Mickey Finn (comic strip)

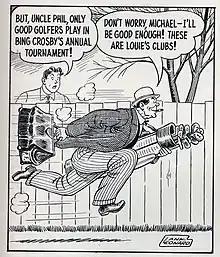
Uncle Phil in a cartoon created for the program for Bing Crosby's annual golf tournament in 1956

When the strip began, Mickey worked at the Schultz Soap Company, but after he caught a runaway steer, he was given a chance to take a police physical exam. Mickey lived with his widowed mother and her cigar-smoking, derby-wearing, blarney-spieling brother, Uncle Phil, a member of the Goat Hill Lodge of the Ancient Order of American Grenadiers. Uncle Phil became a breakout character. Comics historian Don Markstein noted: